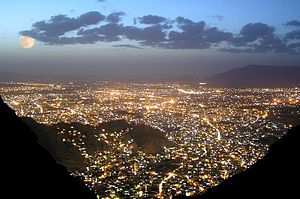
Quetta
Oversigtsbillede af Quetta ved nattetid.
Quetta er hovedstaden i provinsen Baluchistan i Pakistan.